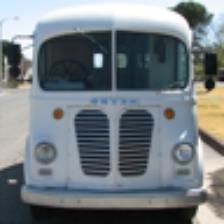
Label: NonHuman